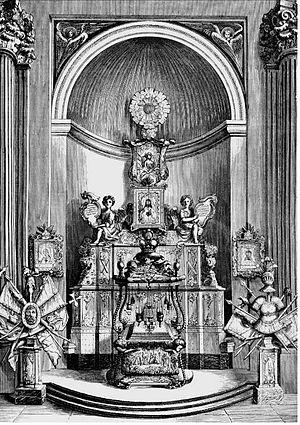
La châsse Alexandre Nevski ou complexe mémorial de la châsse d'Alexandre Nevski est une œuvre de style baroque de l'art décoratif russe du XVIIIᵉ siècle, réalisée en argent, à l'époque du règne de l'impératrice Élisabeth Petrovna. Le complexe mémorial comprend aussi une plus petite châsse en bois garnie d'argent, réalisée sous le règne de Pierre Ier le Grand et d'Ivan V.